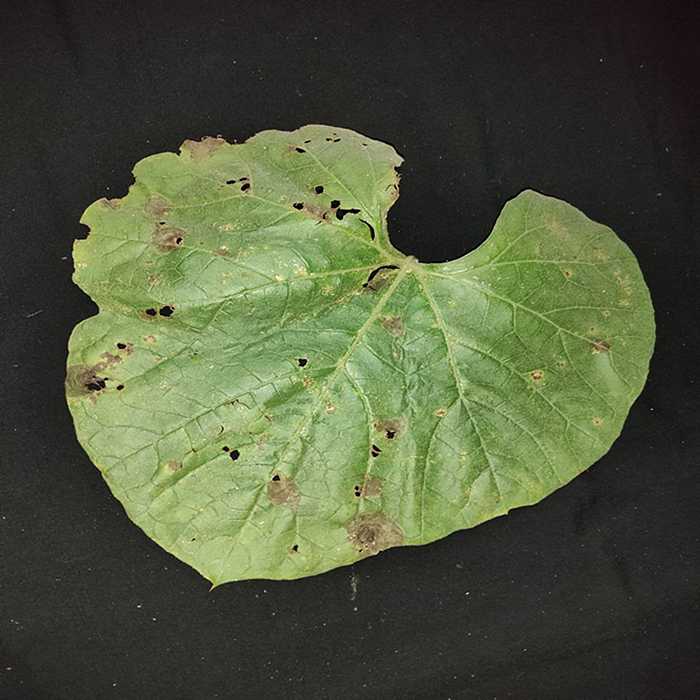
Plant: Bottle gourd
Label: Anthracnose